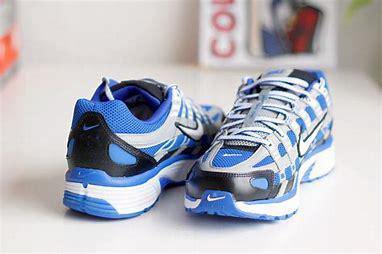
Brand: Nike
Model: P 6000